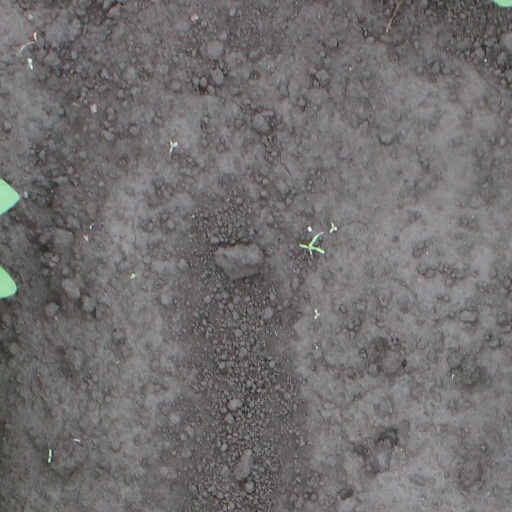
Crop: soybean